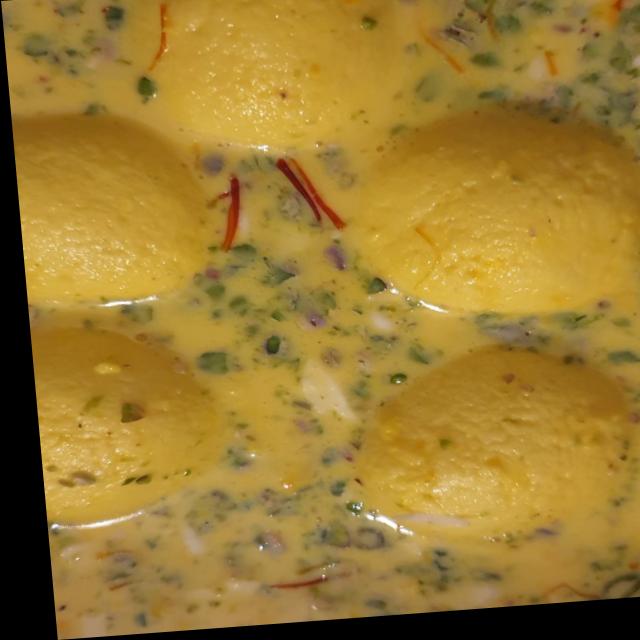
Dish: ras_malai